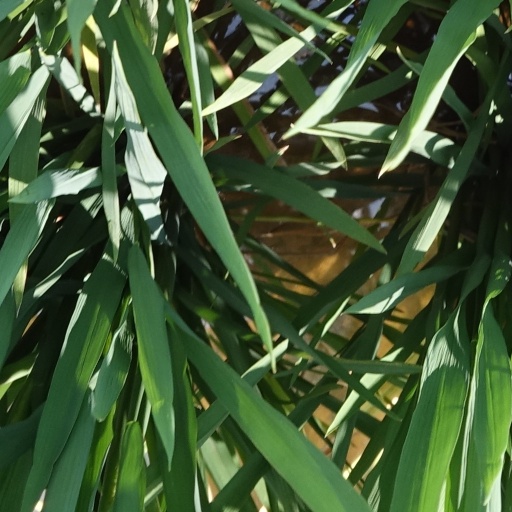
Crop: rice